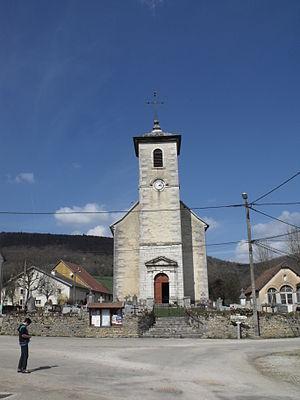
L'église de Vauclusotte, Doubs, France
Vauclusotte est une commune française située dans le département du Doubs en région Bourgogne-Franche-Comté.